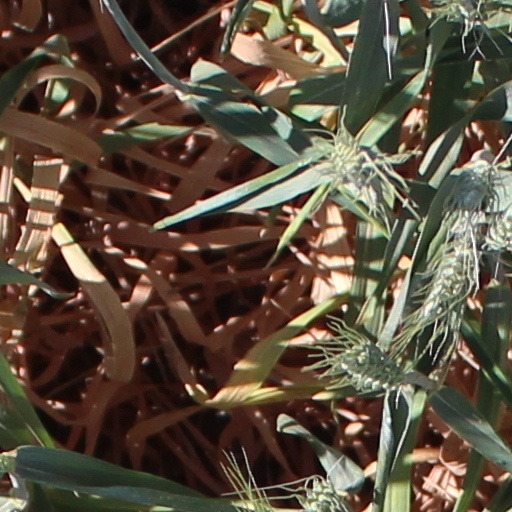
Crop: wheat